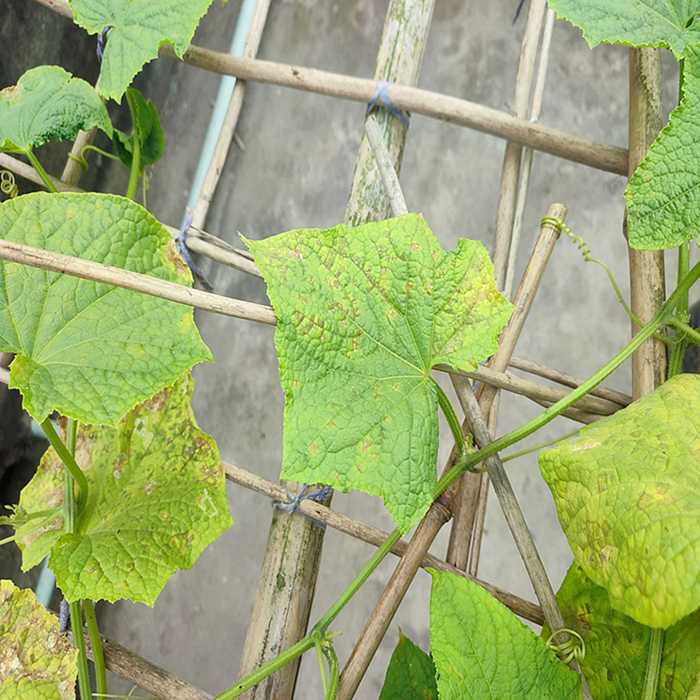
Plant: Cucumber
Label: Downy mildew